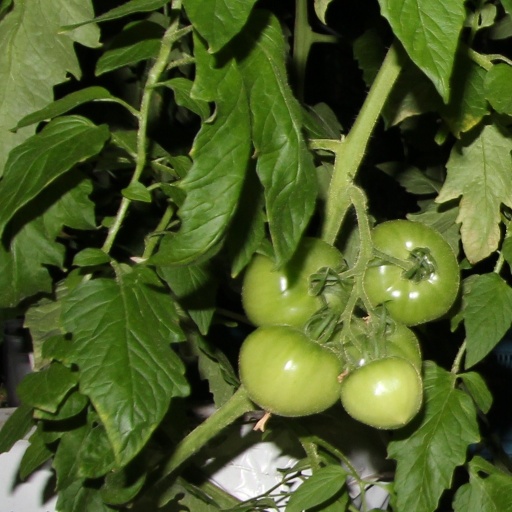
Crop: tomato